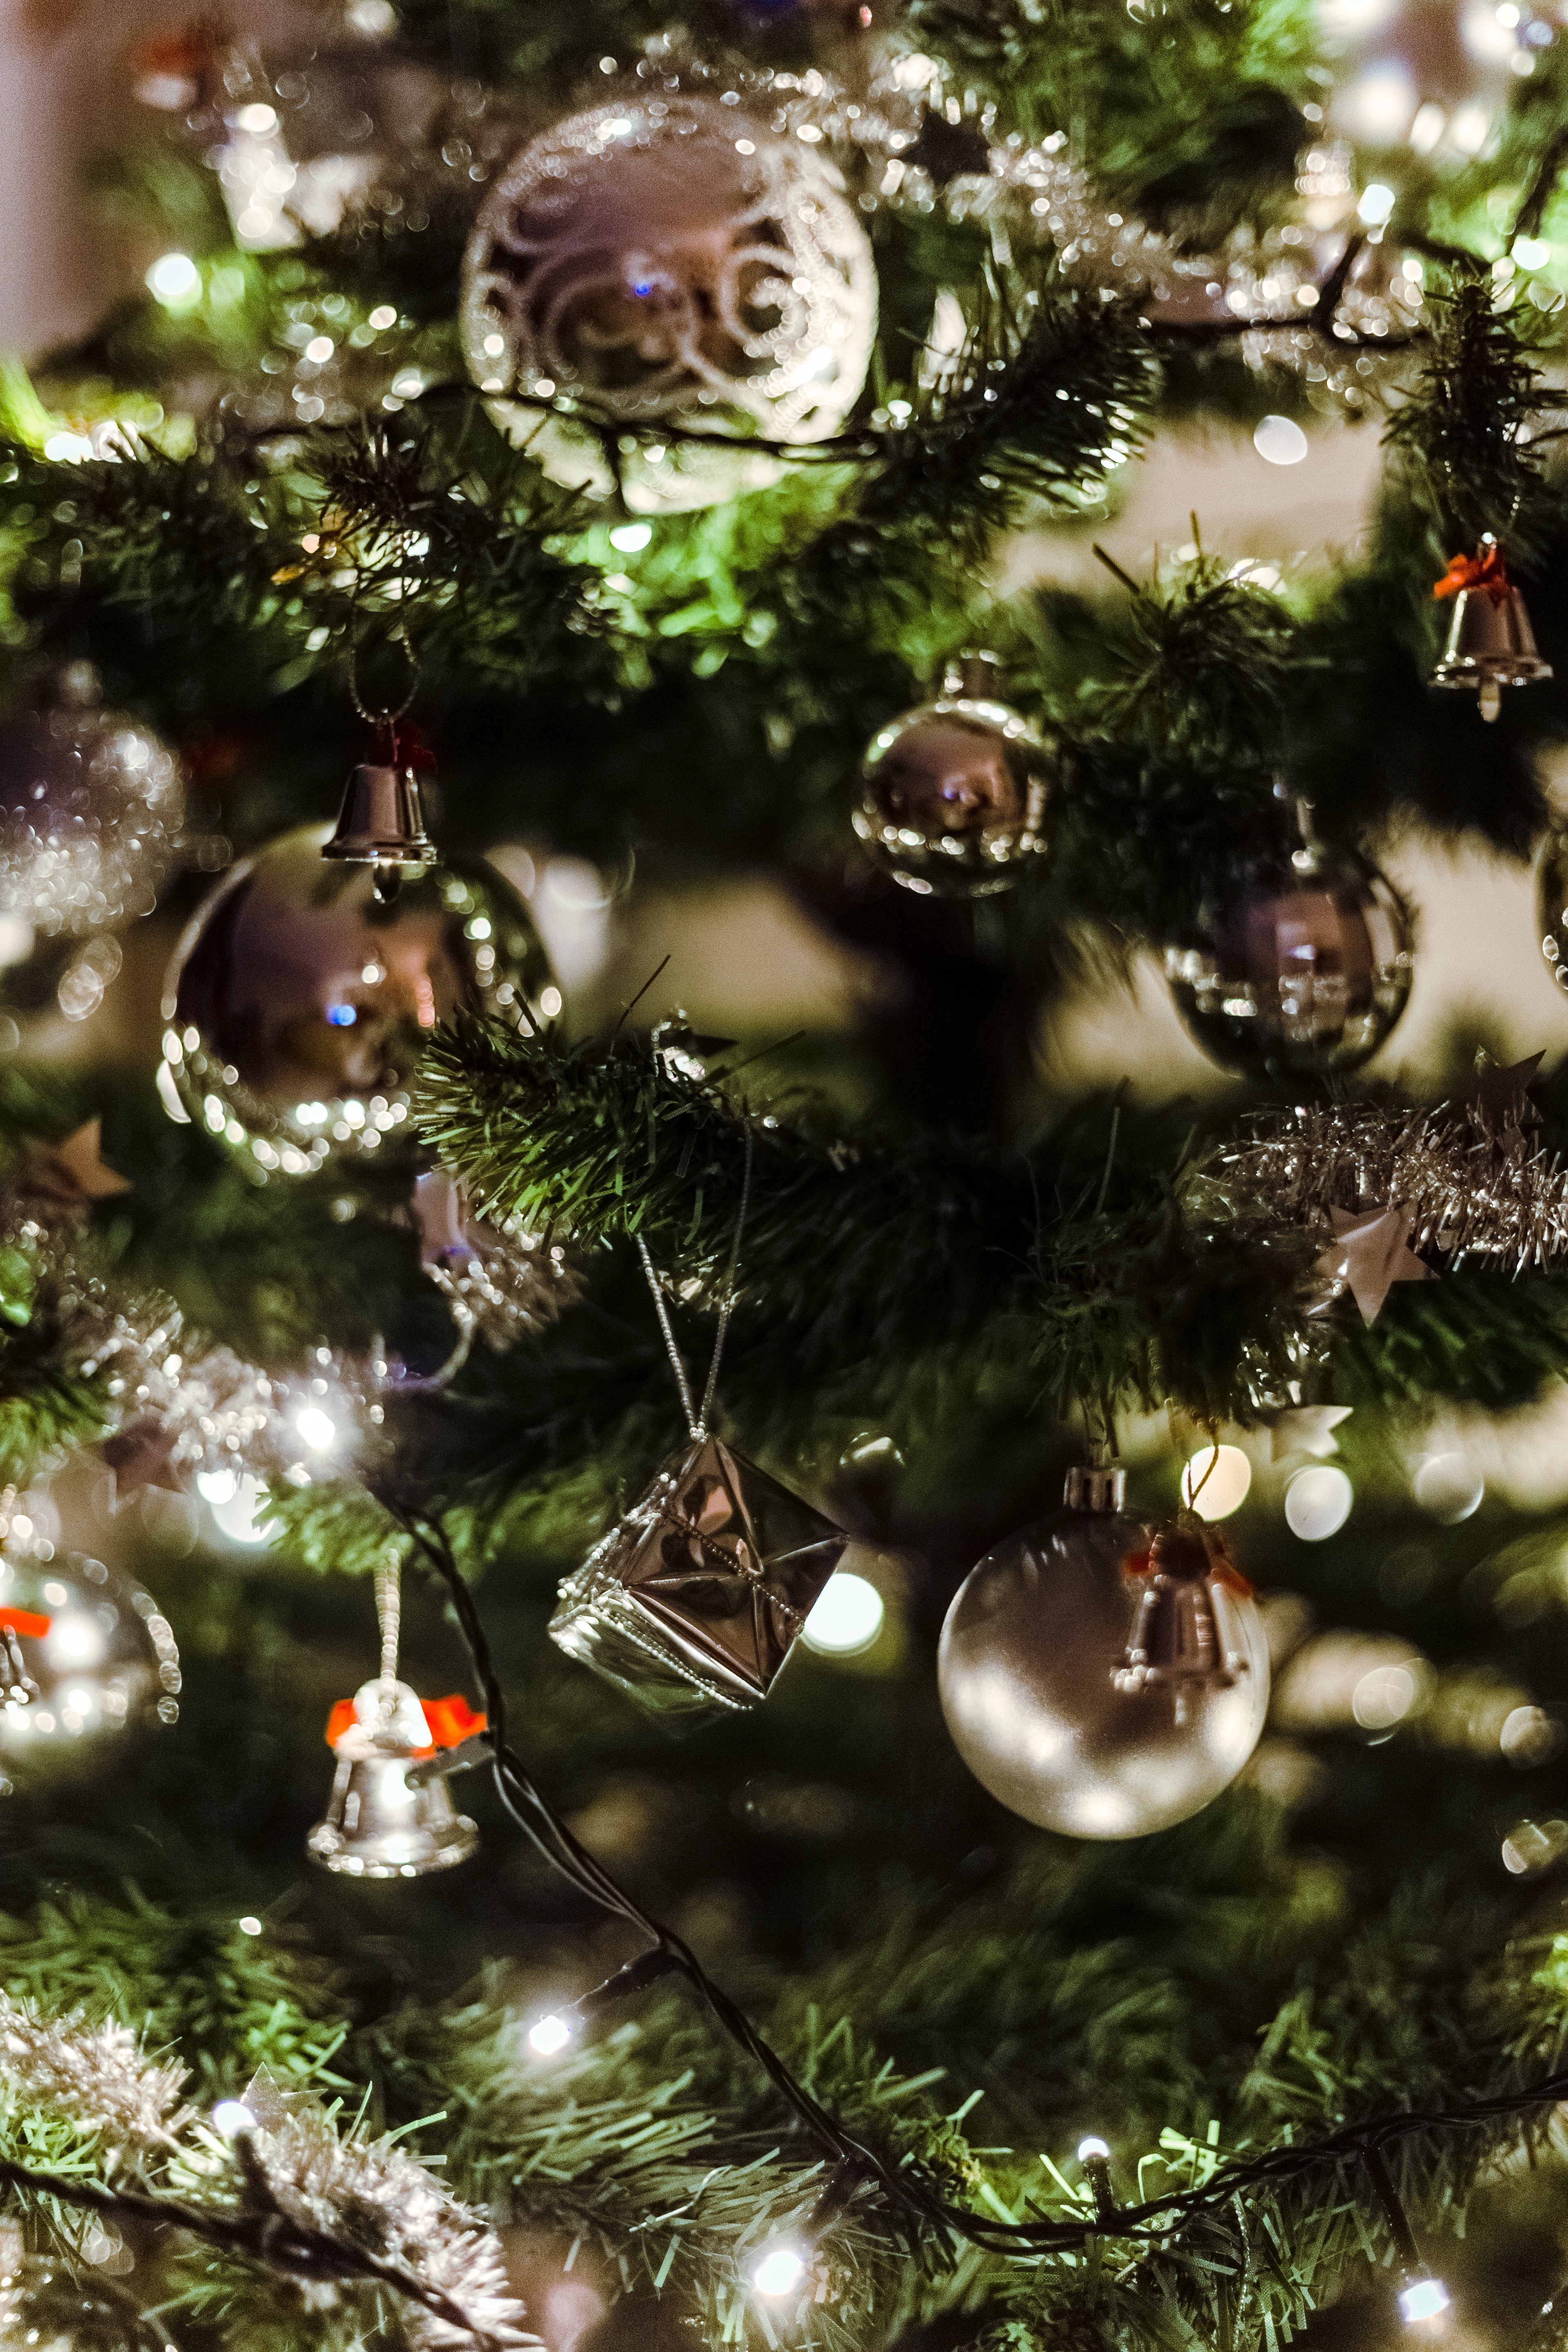
christmas ornament, christmas tree, tree, christmas, christmas decoration, branch, ornament, spruce, fir, plant, woody plant, conifer, interior design, pine family, cypress family, juniper, evergreen, event, Holiday ornament, pine, holiday